Coney Island Fire Station Pumping Station

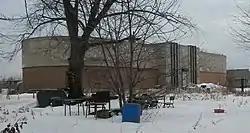
Coney Island Fire Station Pumping Station, January 2011

The Coney Island Fire Station Pumping Station is a historic pumping station located in Brooklyn, New York City. It was built in 1938 in the Moderne style. It is a one-story, elliptical-shaped building faced in limestone. It sits on a granite base and has projecting porticos and metal doorways.